Wainui River (Tasman)

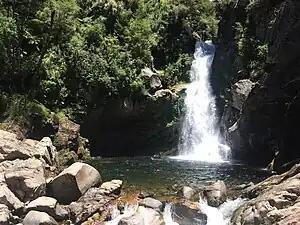
Wainui Falls, which can be reached at the end of the Wainui Falls Track.

The Wainui River flows north through Abel Tasman National Park from its sources on the slopes of Mount Evans to reach the small Wainui Bay, an indentation close to the eastern end of Golden Bay. The sources of Wainui River near Wainui Saddle are close to the Abel Tasman Inland Track. Shortly after, the Wainui Track follows its course for a few kilometers, with Wainui Hut situated next to the river.